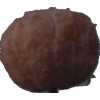
Label: orange_peeled